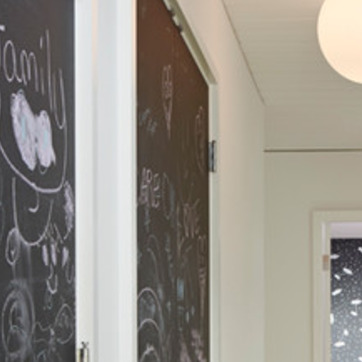
Material: other